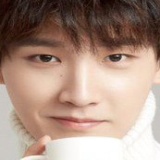
diễn viên Hinh Chiêu Lâm